Question: Please indicate a possible affordance area of the drum that can be used for beating
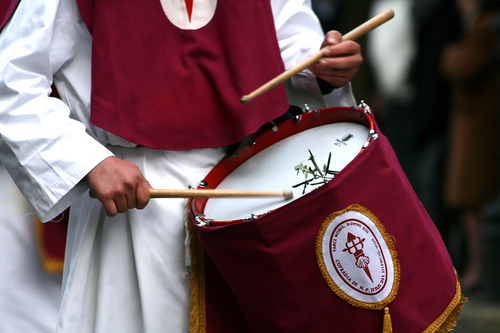
Answer: [198.843, 112.982, 375.766, 215.29]